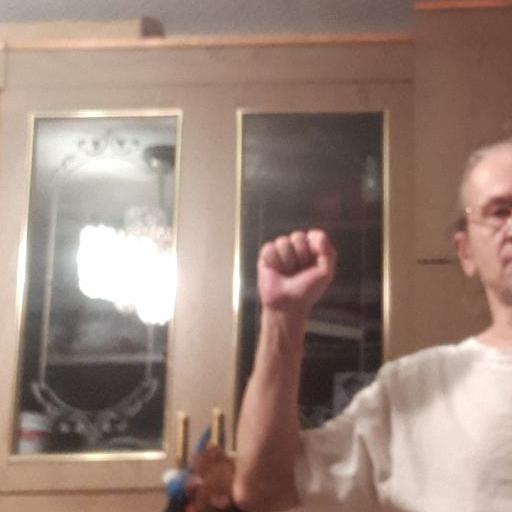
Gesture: fist